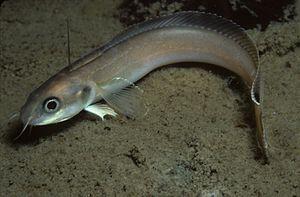
Enchelyopus cimbrius, communément appelé Motelle à quatre barbillons, est une espèce de poissons de la famille des Lotidae. C'est la seule espèce de son genre Enchelyopus.
Les Lotidae sont une famille de poissons marins appartenant à l'ordre des Gadiformes.